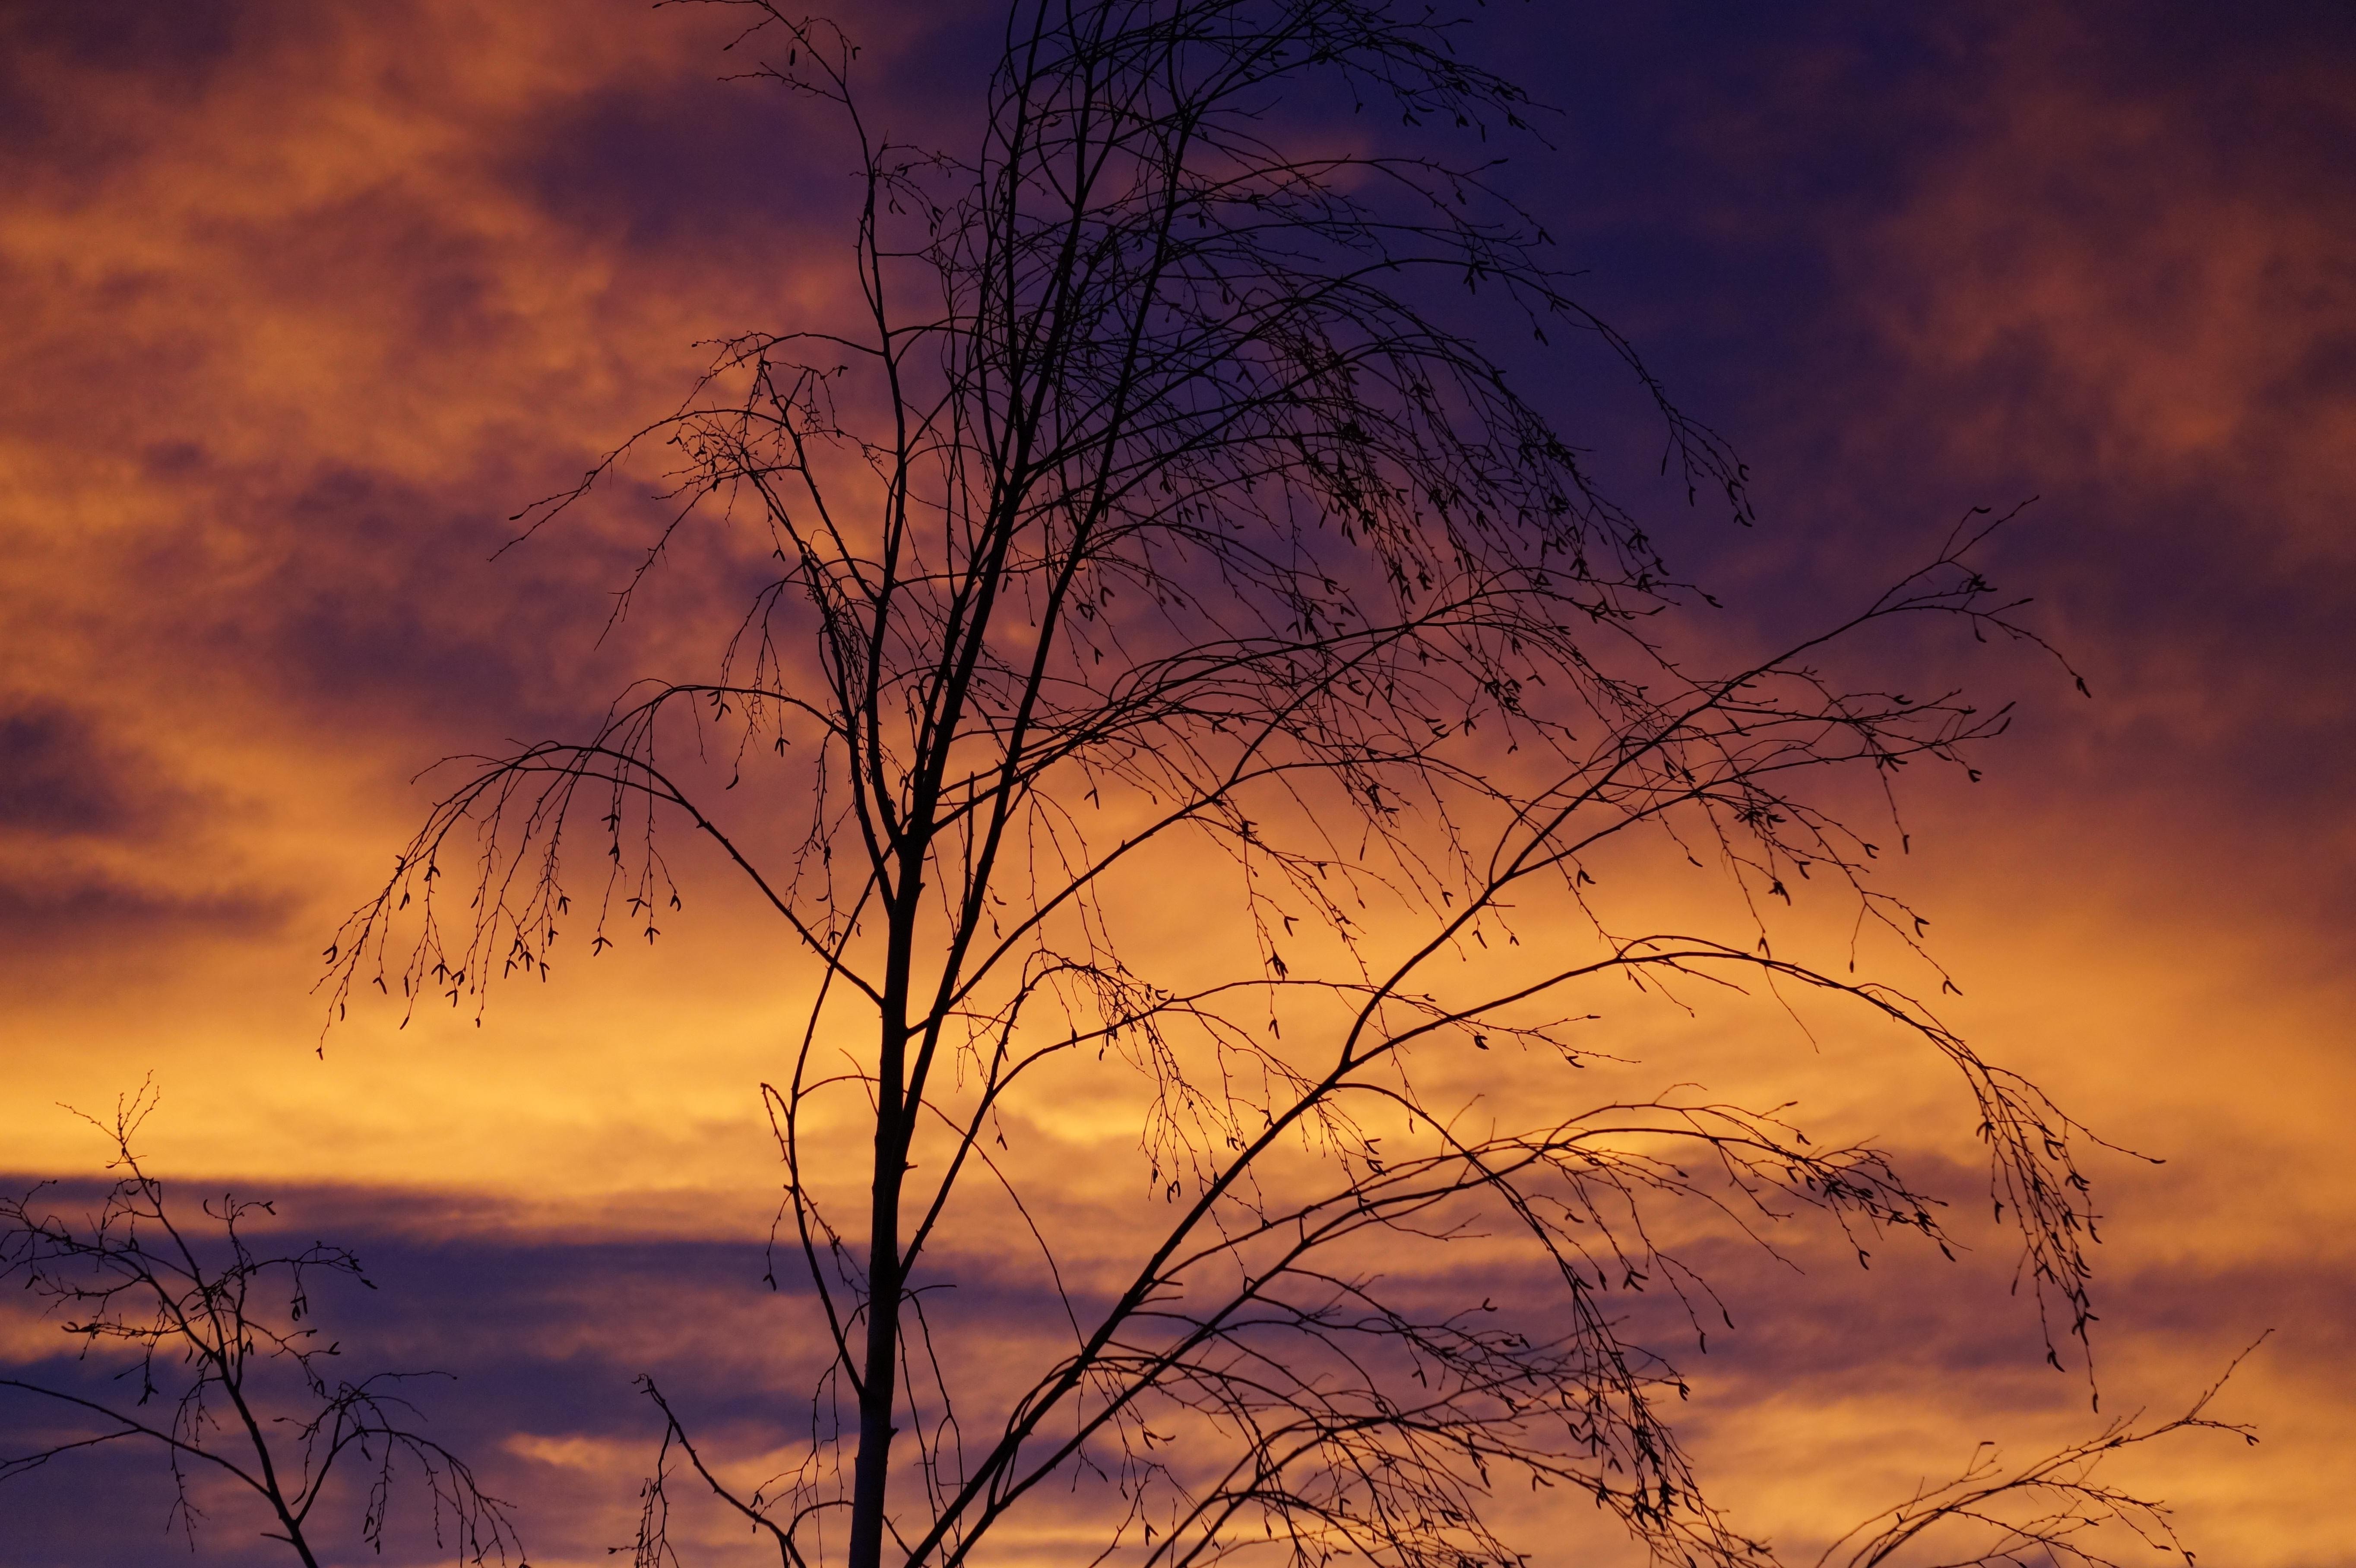
tree, nature, grass, horizon, branch, silhouette, cloud, sky, sun, sunrise, sunset, field, prairie, sunlight, morning, dawn, atmosphere, dusk, evening, twilight, savanna, clouds, branches, afterglow, atmospheric phenomenon, grass family, woody plant, red sky at morning